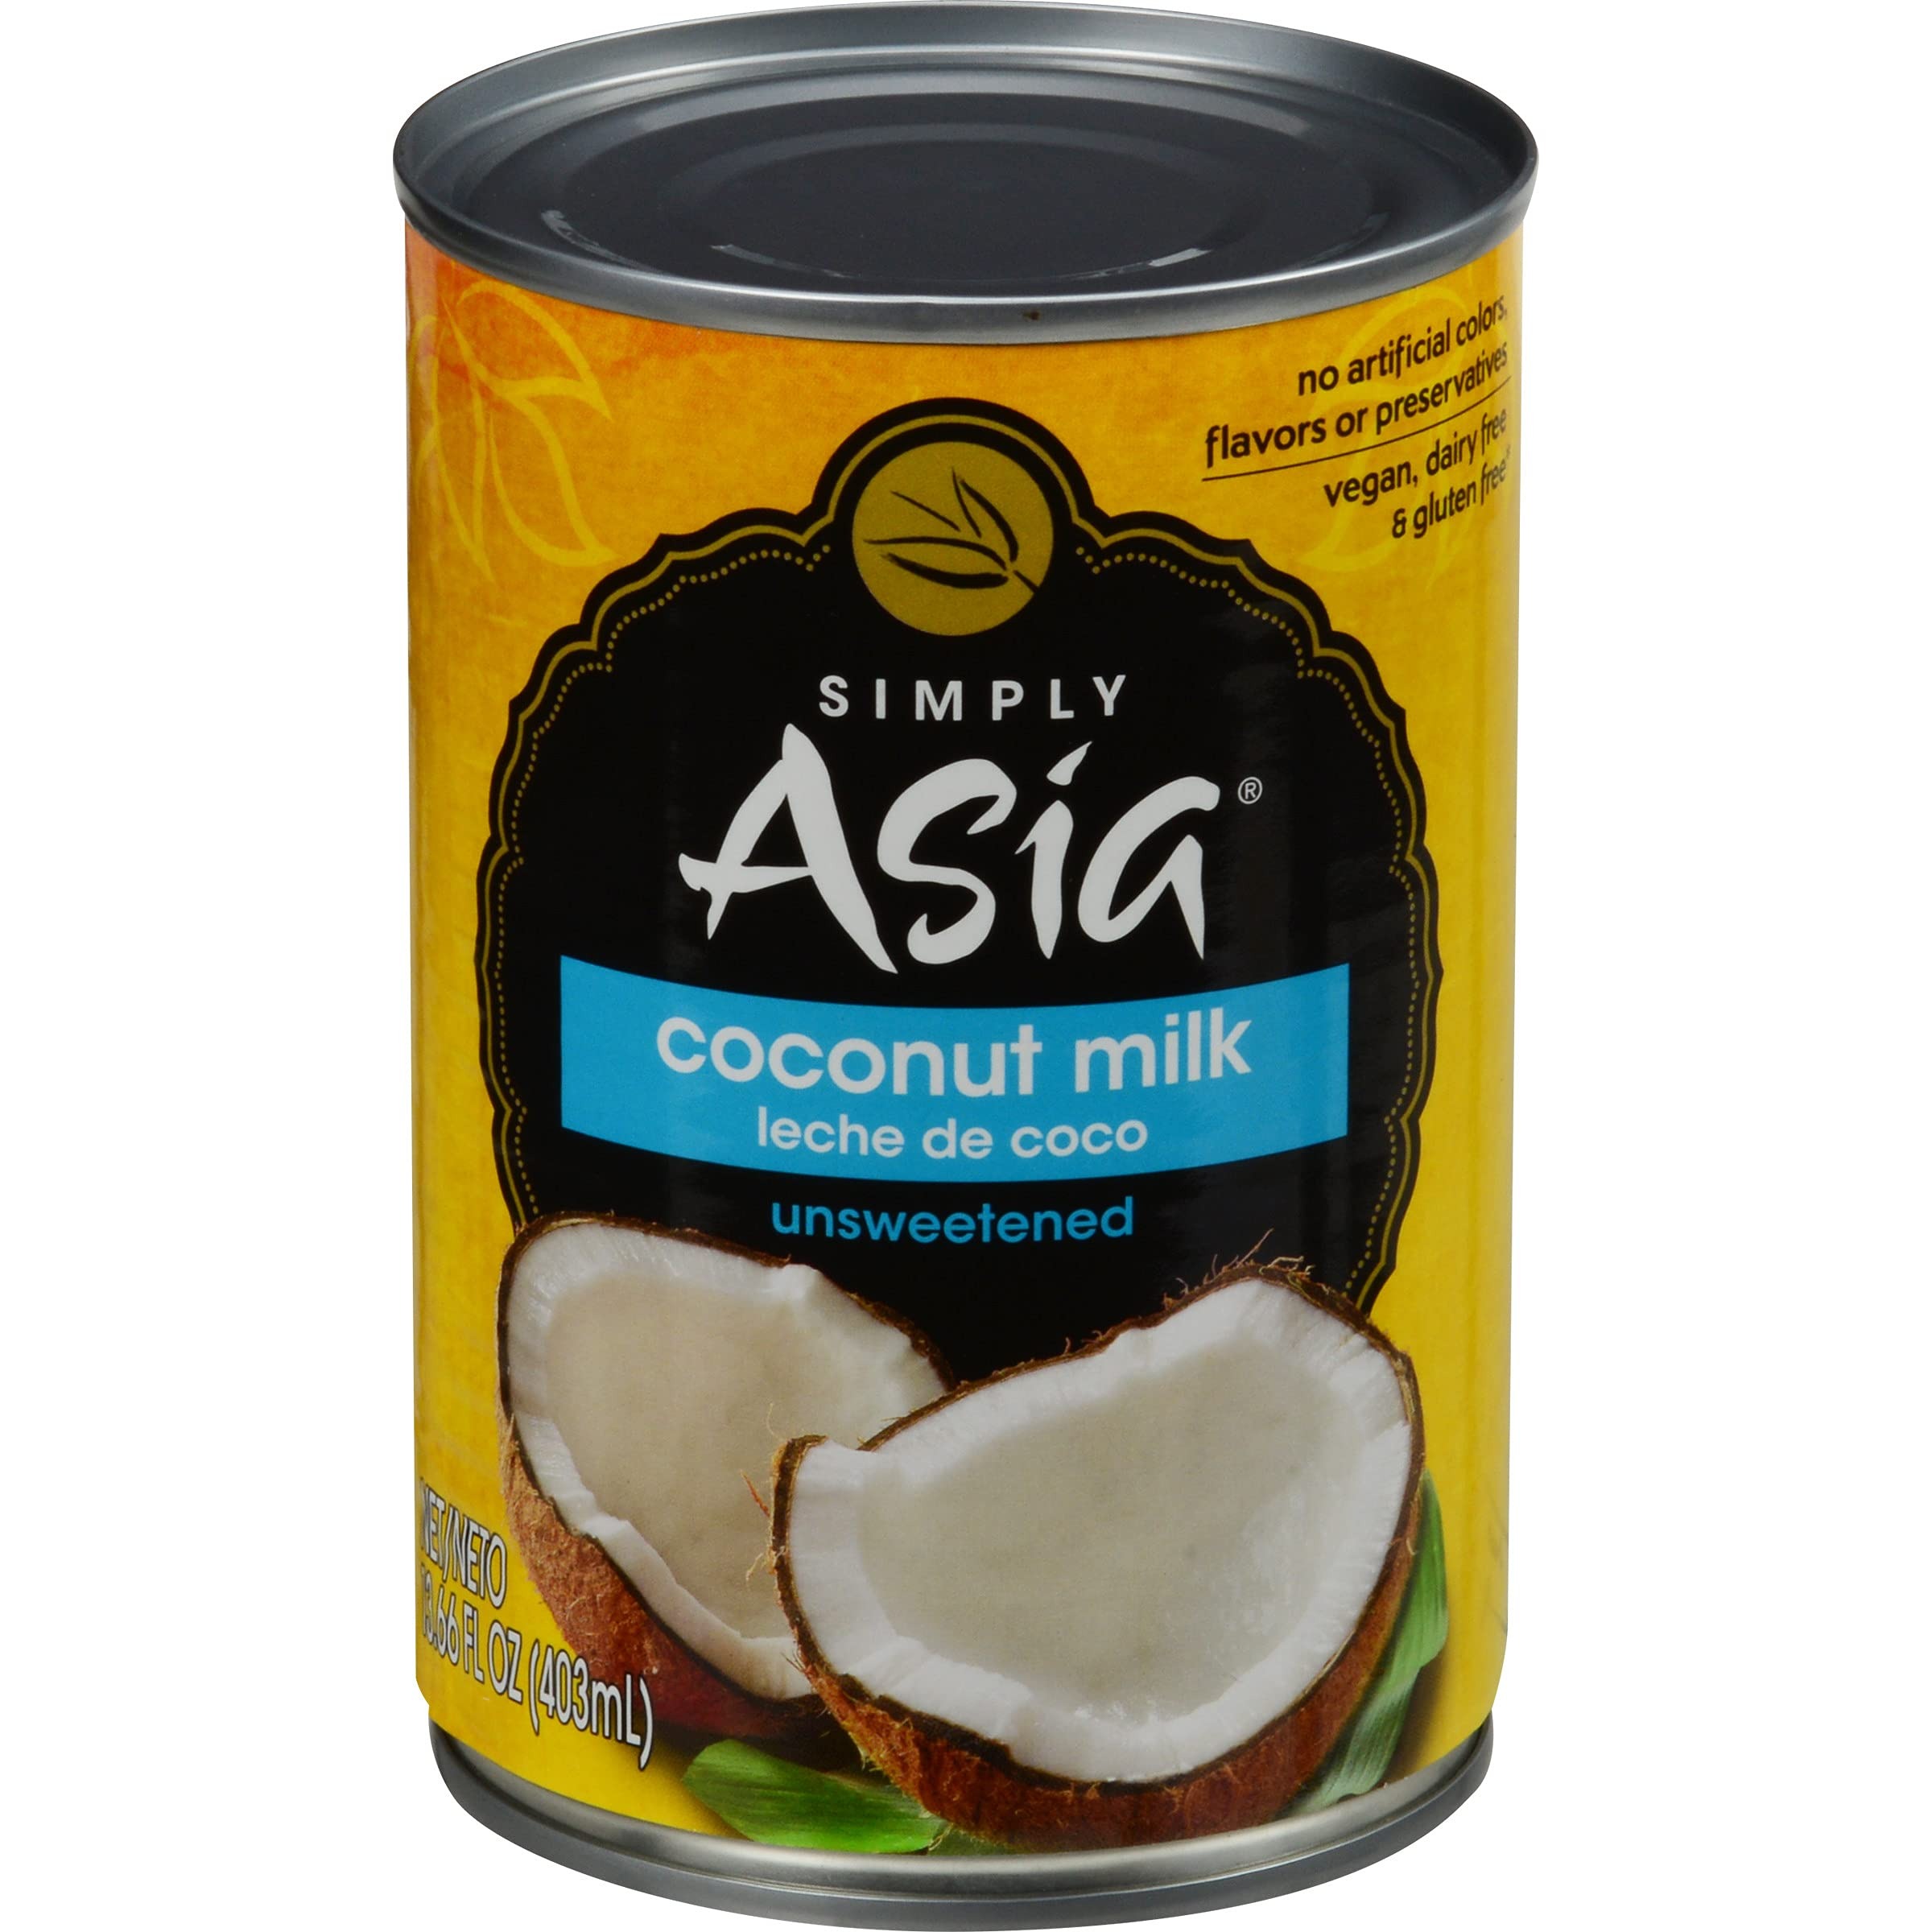
Item Name: Simply Asia Unsweetened Coconut Milk, 13.66 fl oz
Bullet Point 1: Non-dairy alternative for cooking, baking and beverages
Bullet Point 2: No artificial colors
Bullet Point 3: Vegan, Dairy-Free, Gluten-Free
Bullet Point 4: No MSG
Bullet Point 5: Tailored for culinary professionals, helping to inspire menus
Value: 13.66
Unit: Fl Oz

Price: 17.02